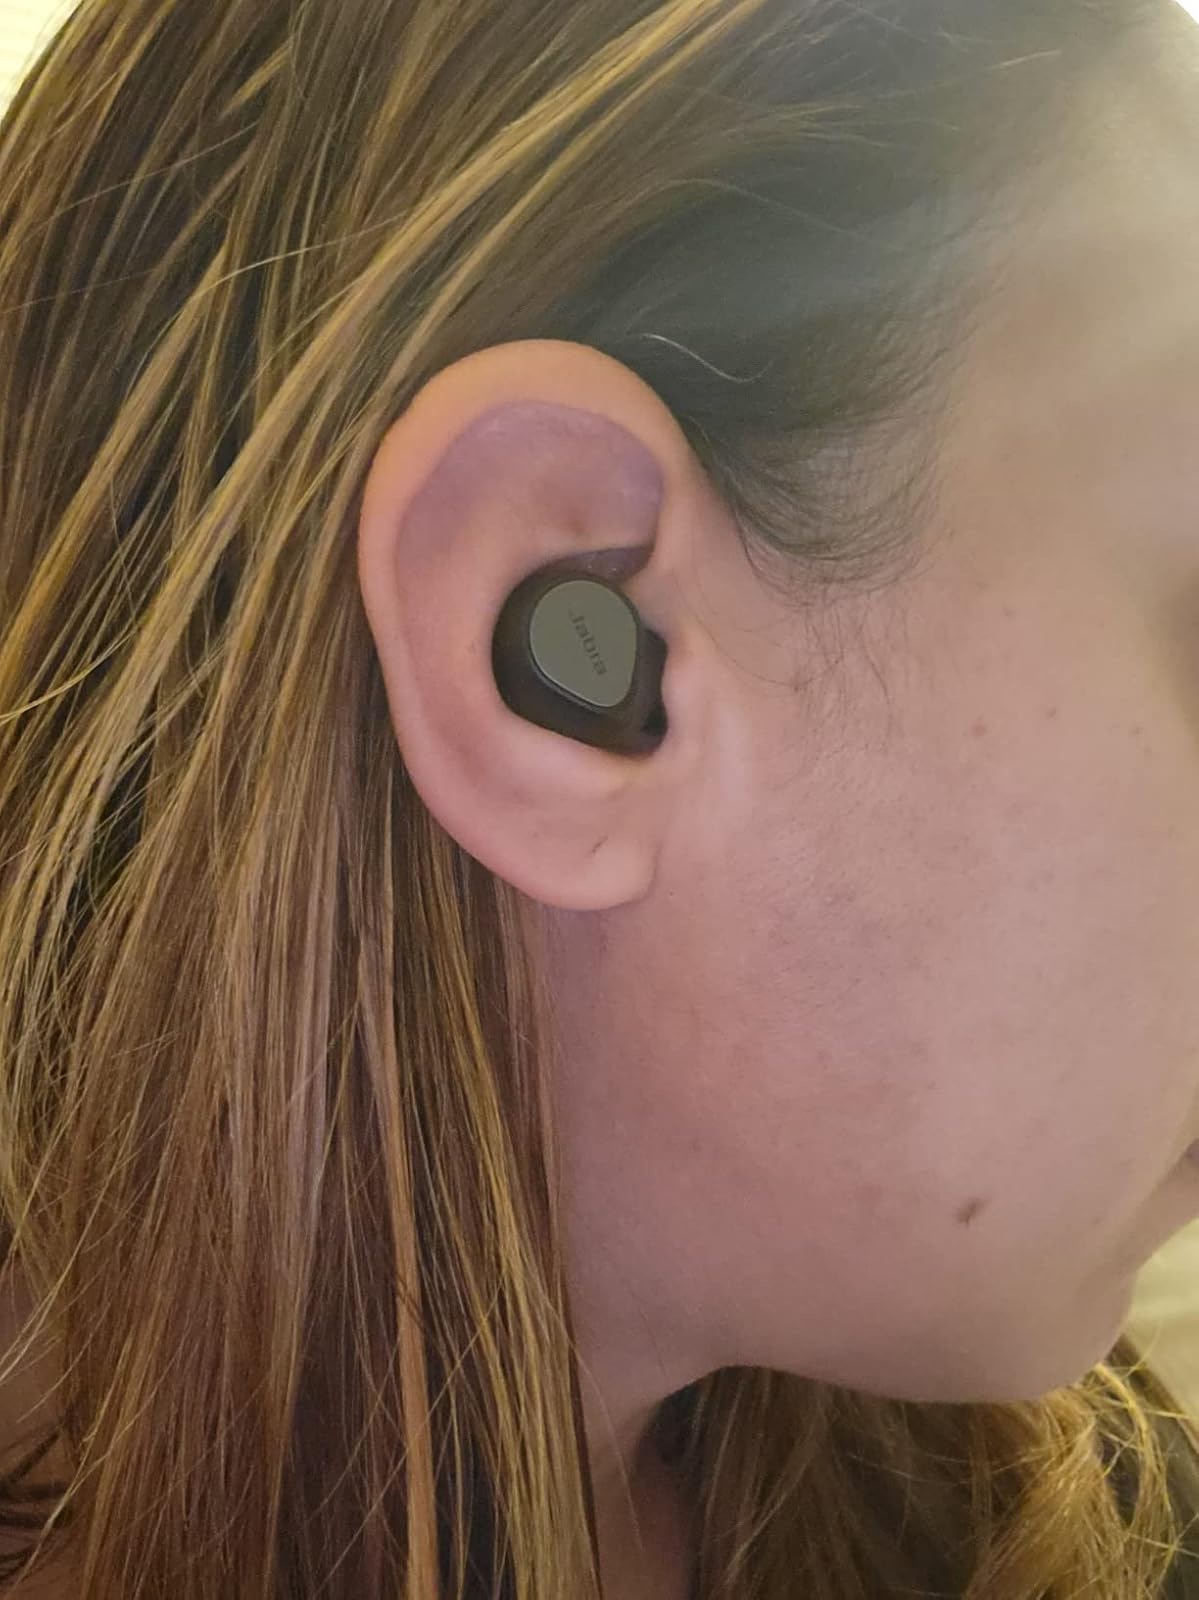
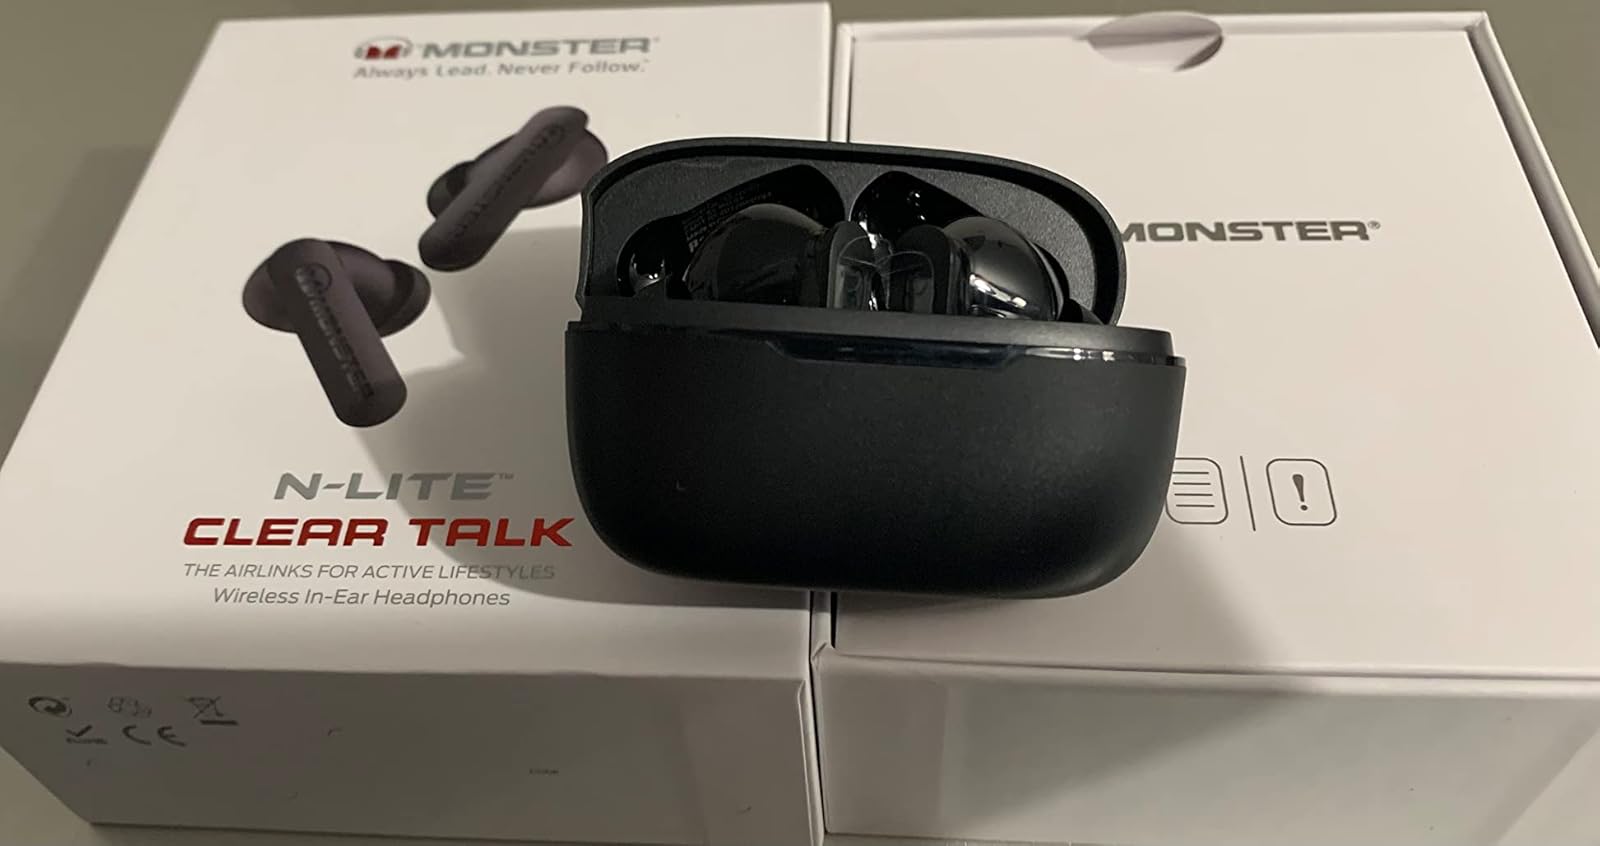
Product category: earbuds
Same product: no